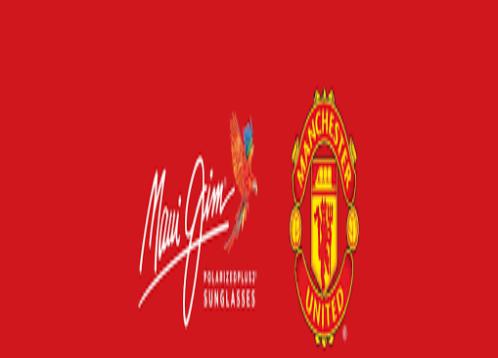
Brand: maui jim
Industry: Clothes